Gisele Yashar

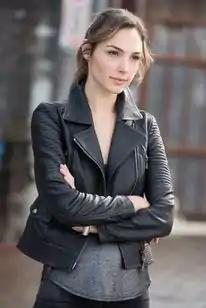
Gal Gadot as Gisele Yashar

Gisele Yashar is a fictional character portrayed by Gal Gadot who appears in the "Fast & Furious" franchise. Introduced as a supporting character in "Fast & Furious" (2009), she initially serves as a liaison for drug lord Arturo Braga. Yashar later joins Dominic Toretto's team in "Fast Five" (2011), where she forms a romantic relationship with Han Lue. She returns to help fight against Owen Shaw in "Fast & Furious 6" (2013), where her character is supposedly killed. However, "Fast X" (2023) reveals that she is still alive.